Ryan Dunn

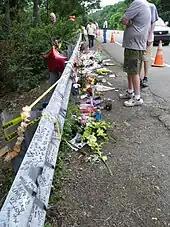
Roadside memorials left at the crash site

On June 20, 2011, at around 3:30 a.m. EDT, Dunn and Zachary Hartwell, a production assistant on "Jackass Number Two", were returning from Barnaby's West Chester, a West Chester bar, in Dunn's Porsche 911 GT3 when Dunn veered off the road and struck a tree, after which the Porsche burst into flames in West Goshen Township, Chester County, Pennsylvania. Both Dunn, who had turned 34 nine days prior, and 30-year-old Hartwell were killed in the crash.